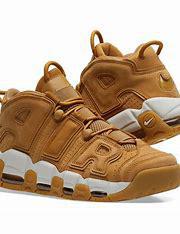
Brand: Nike
Model: Air More Uptempo